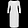
Label: Dress